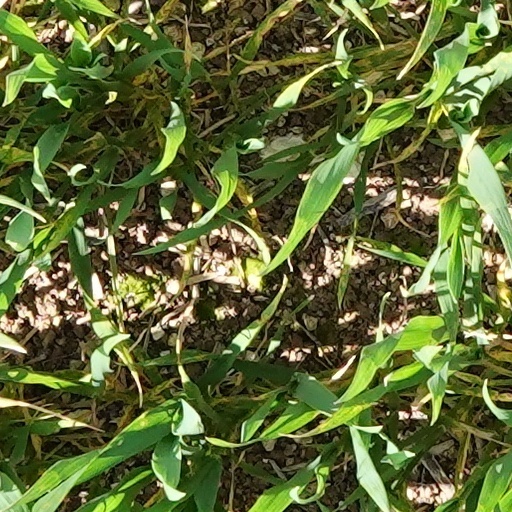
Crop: wheat